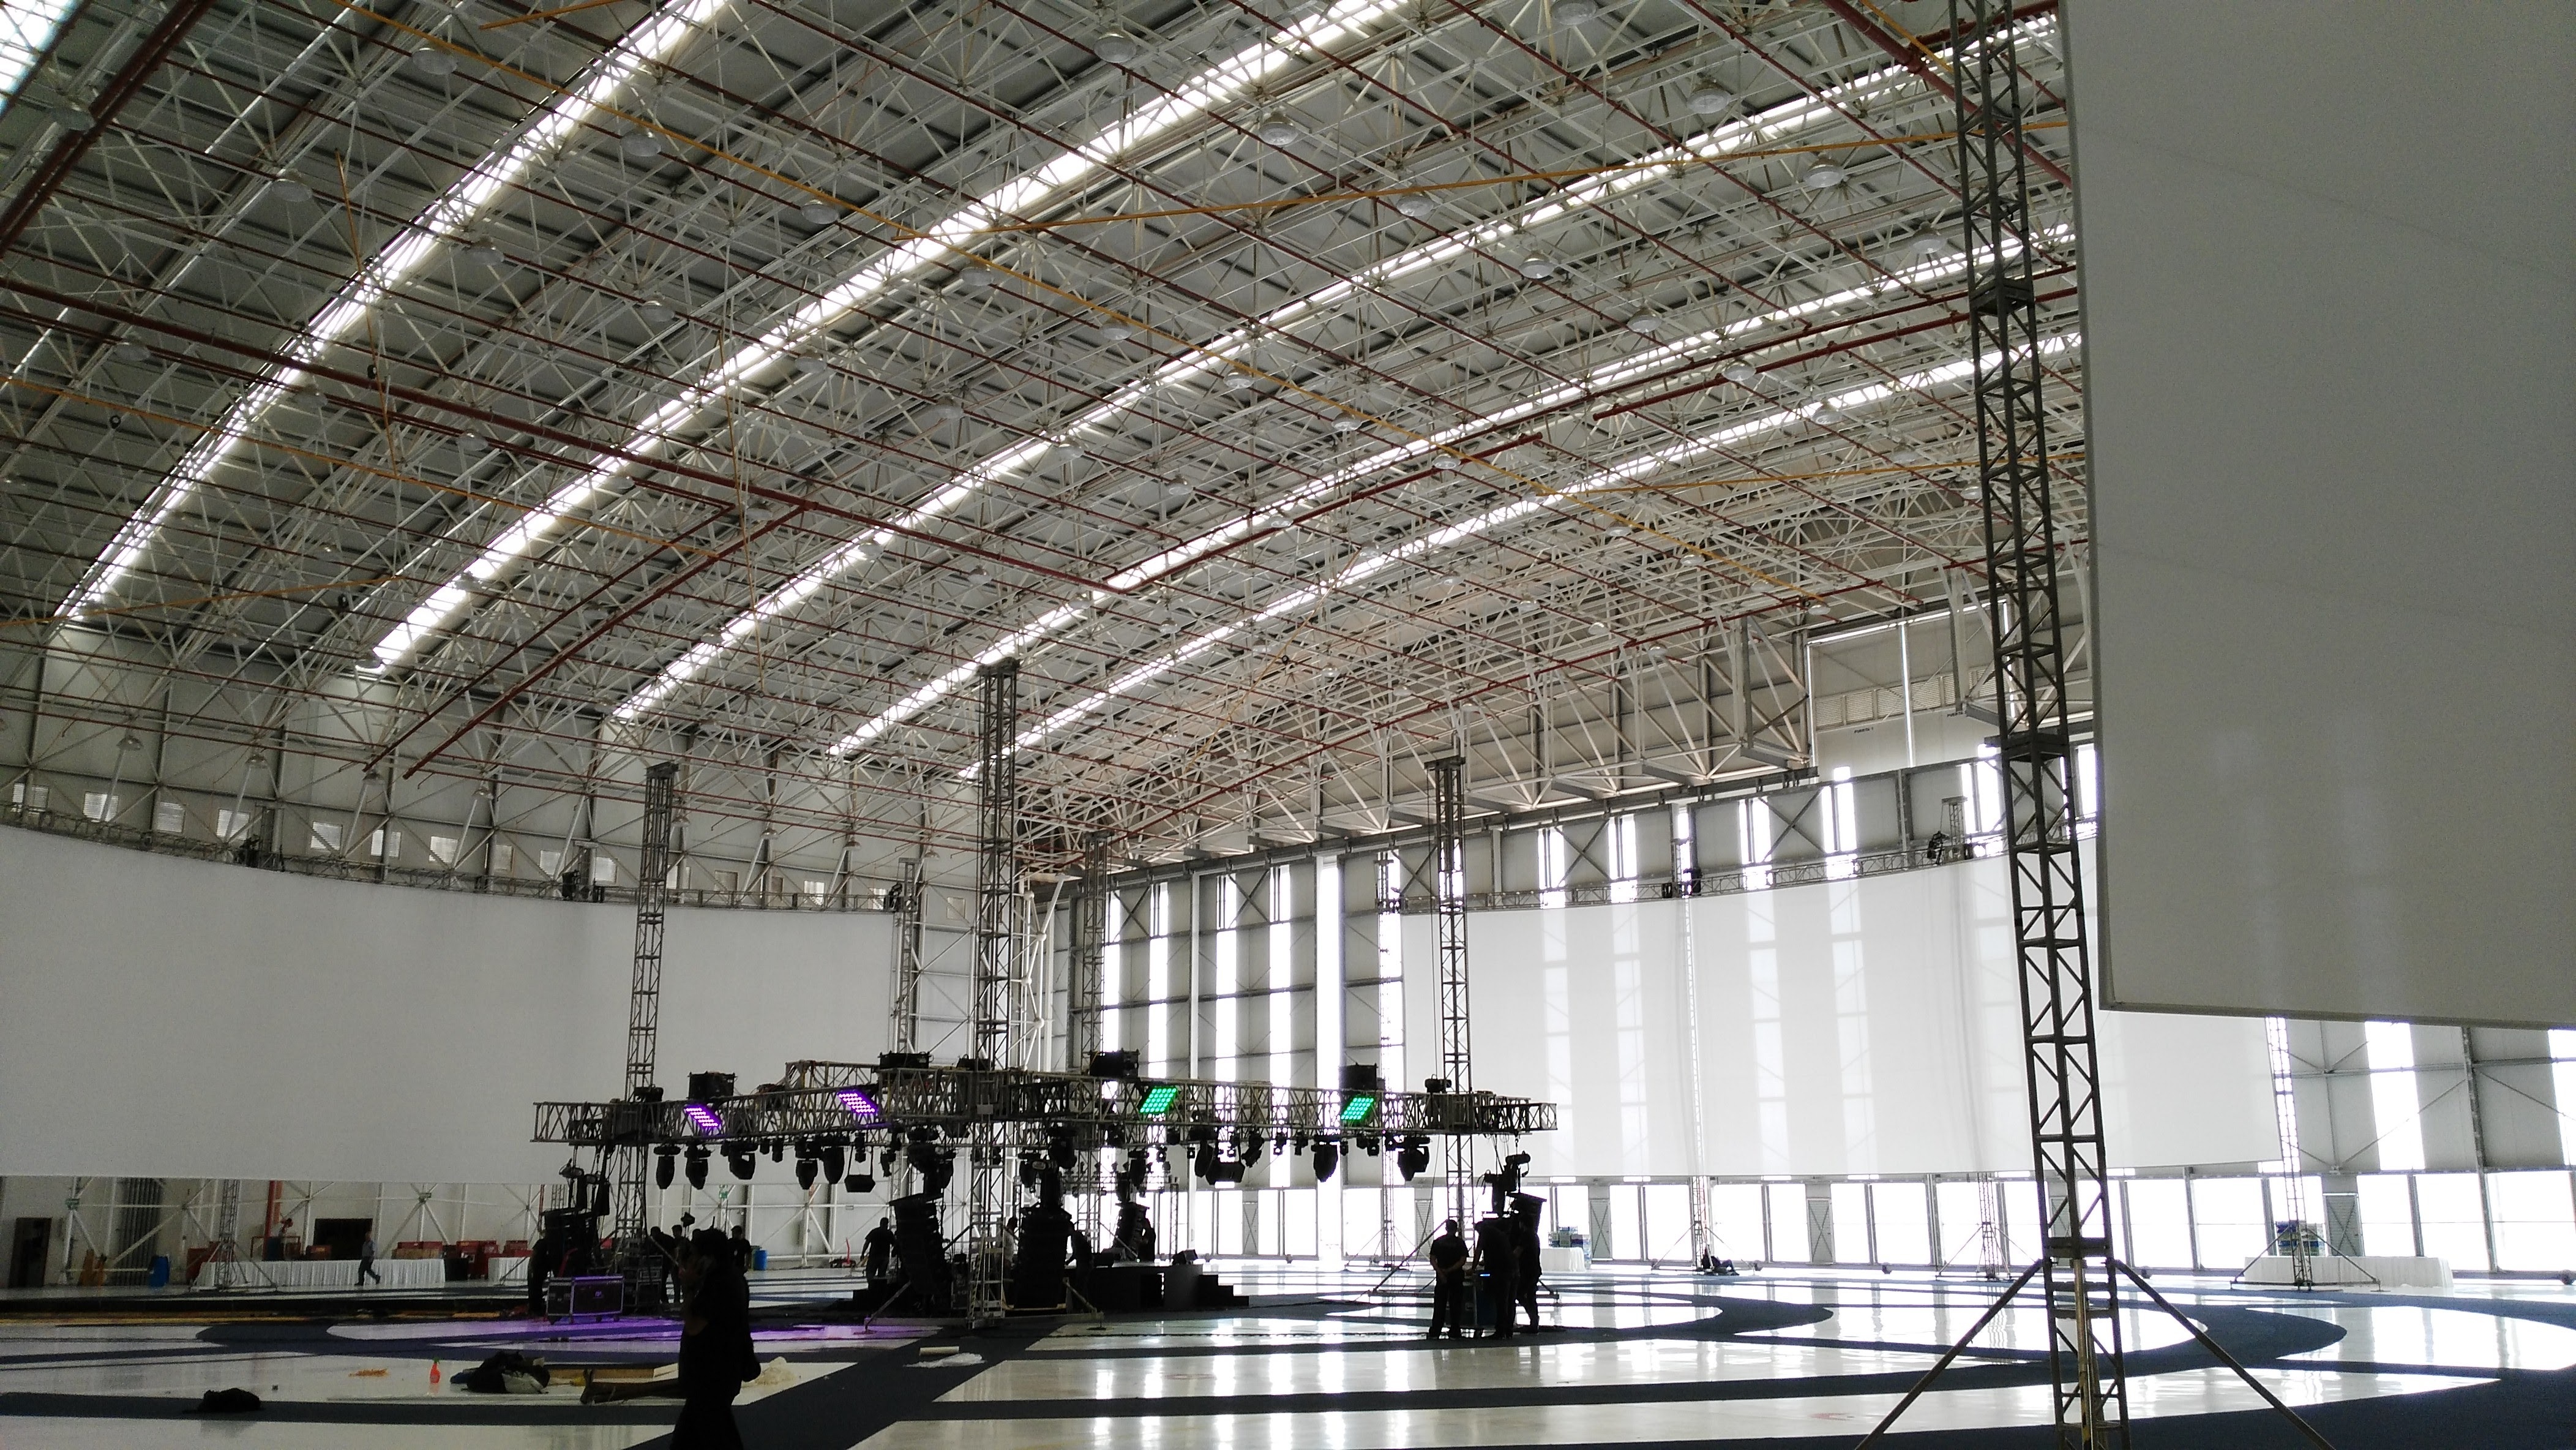
architecture, structure, auditorium, building, hall, airport terminal, arena, mexico, wallpapers, hangar, tourist attraction, headquarters, convention center, set up, sport venue